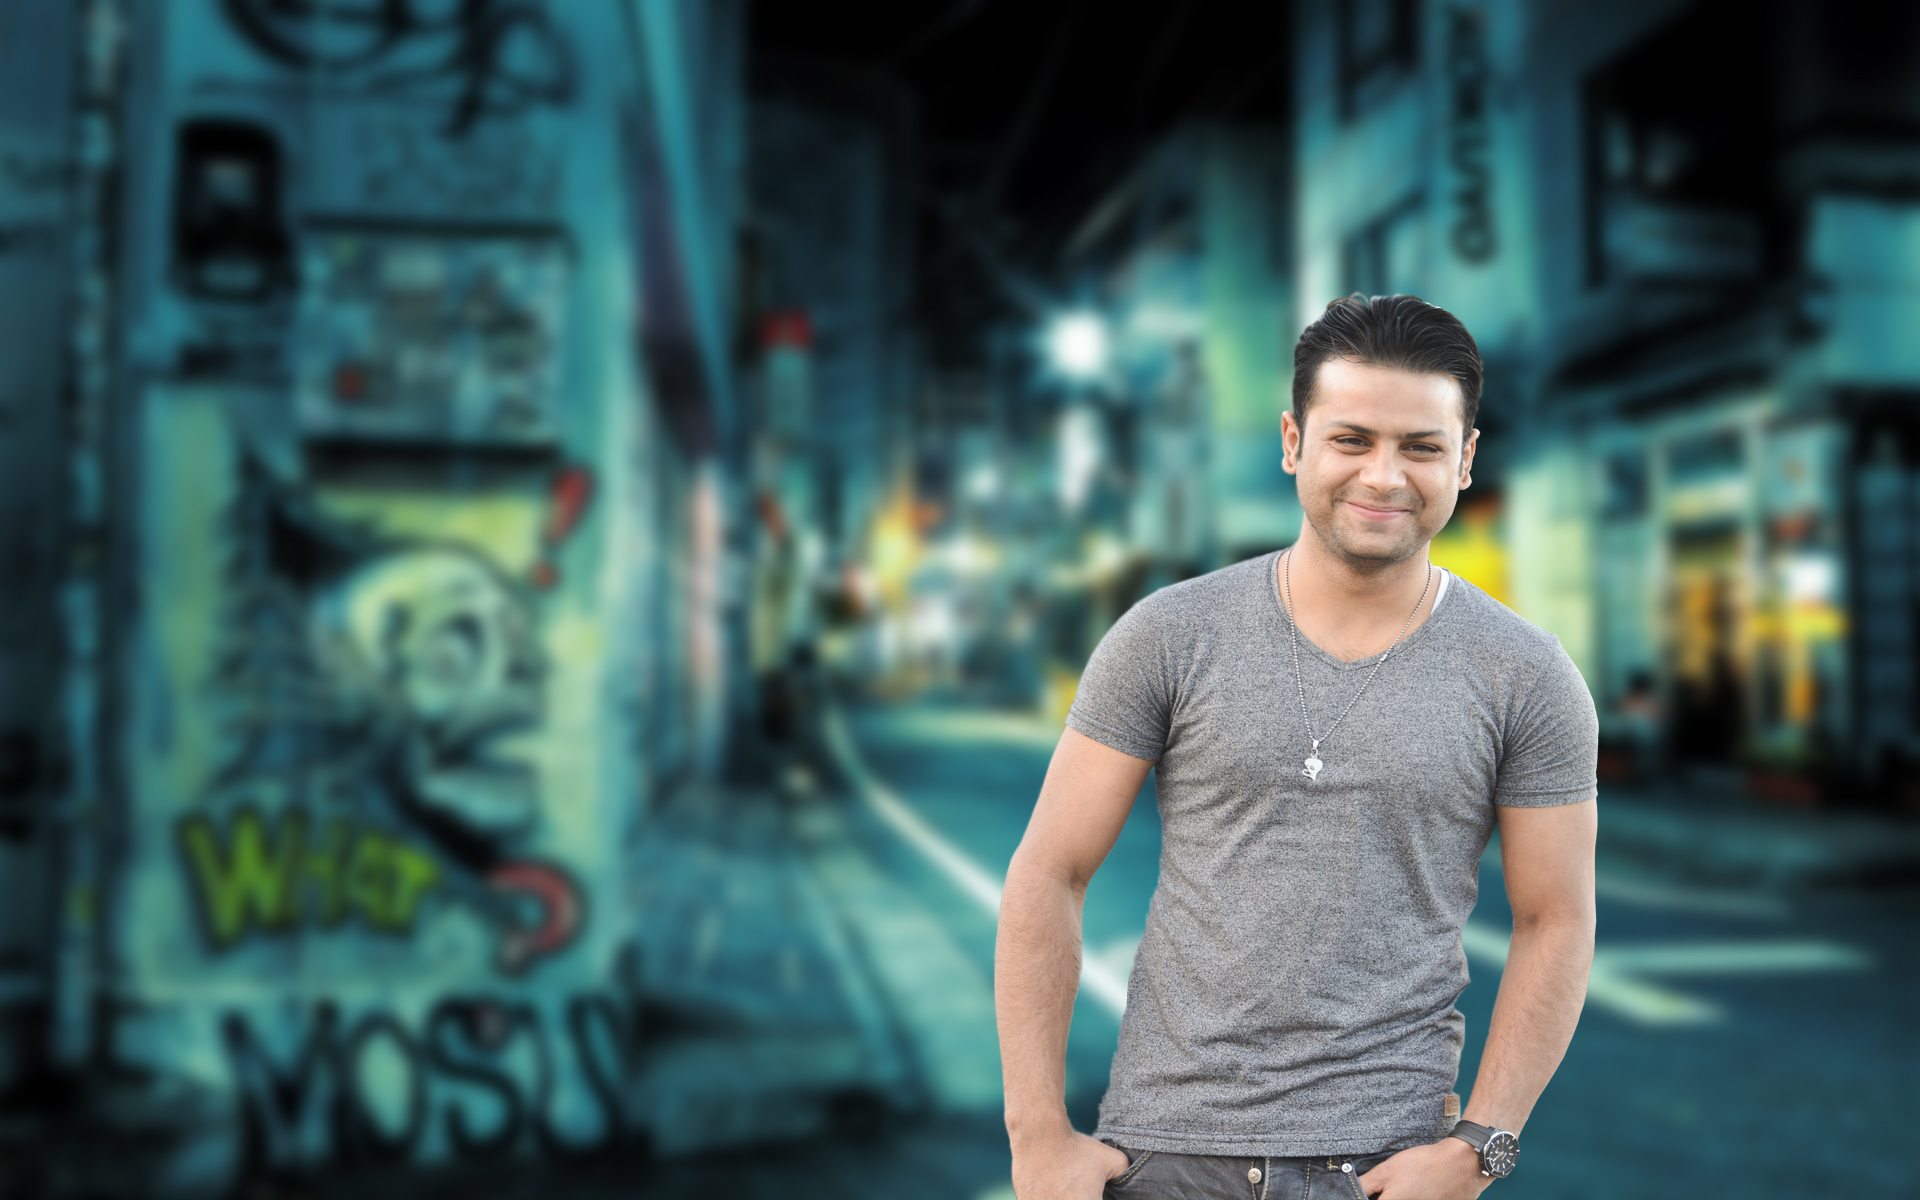
city, blue, photograph, man, male, photography, standing, snapshot, girl, muscle, fun, human, cool, street, portrait photography, smile, portrait, leisure